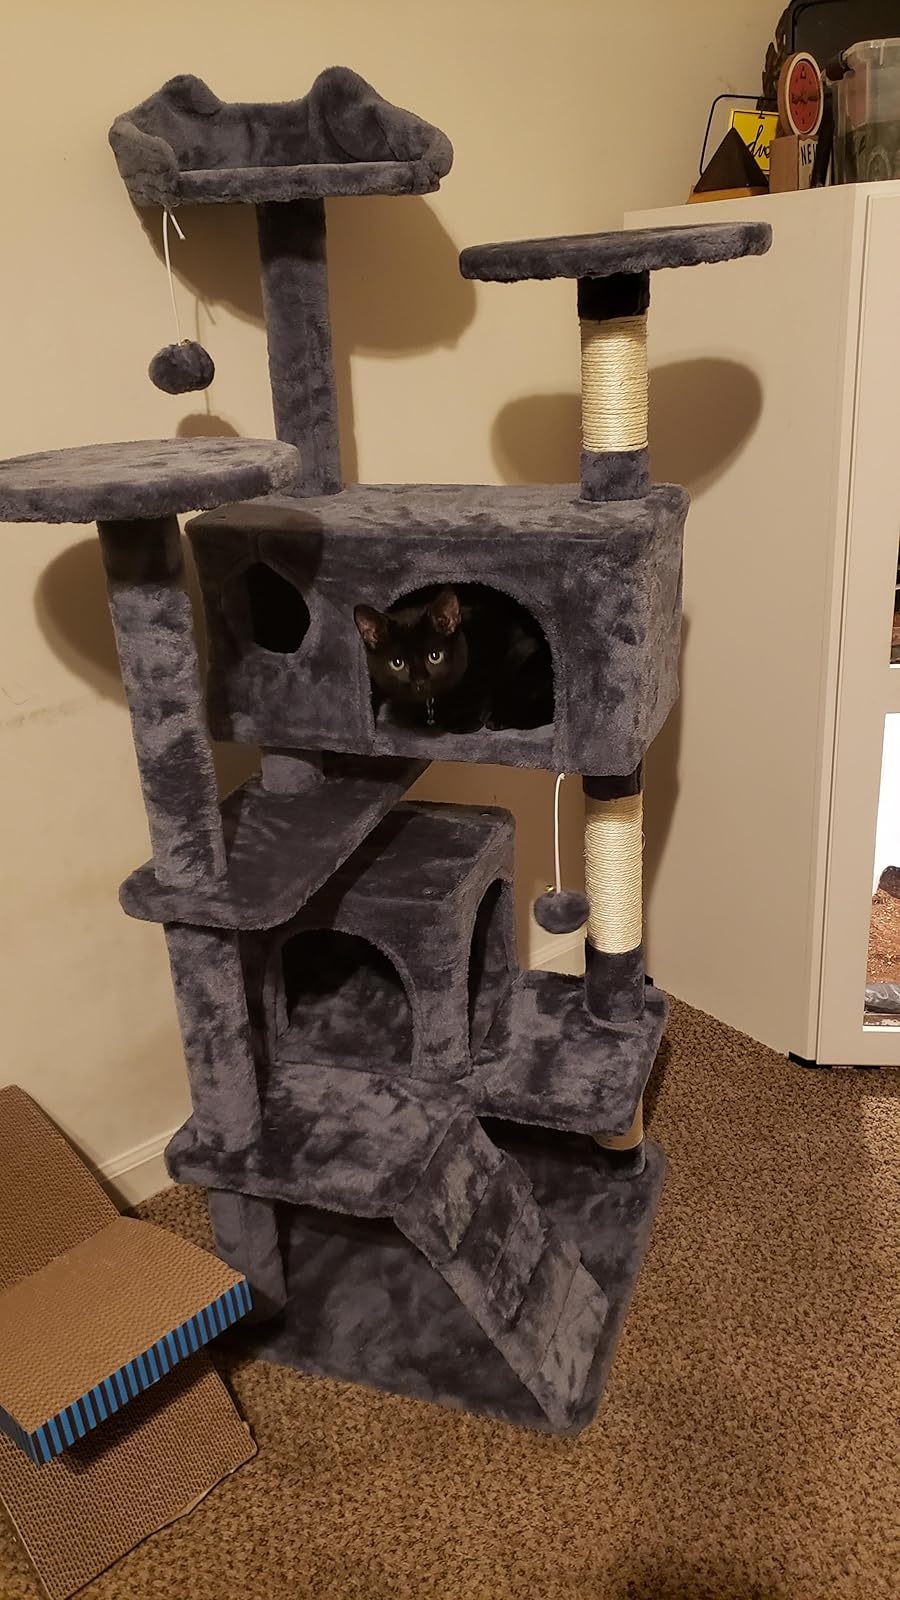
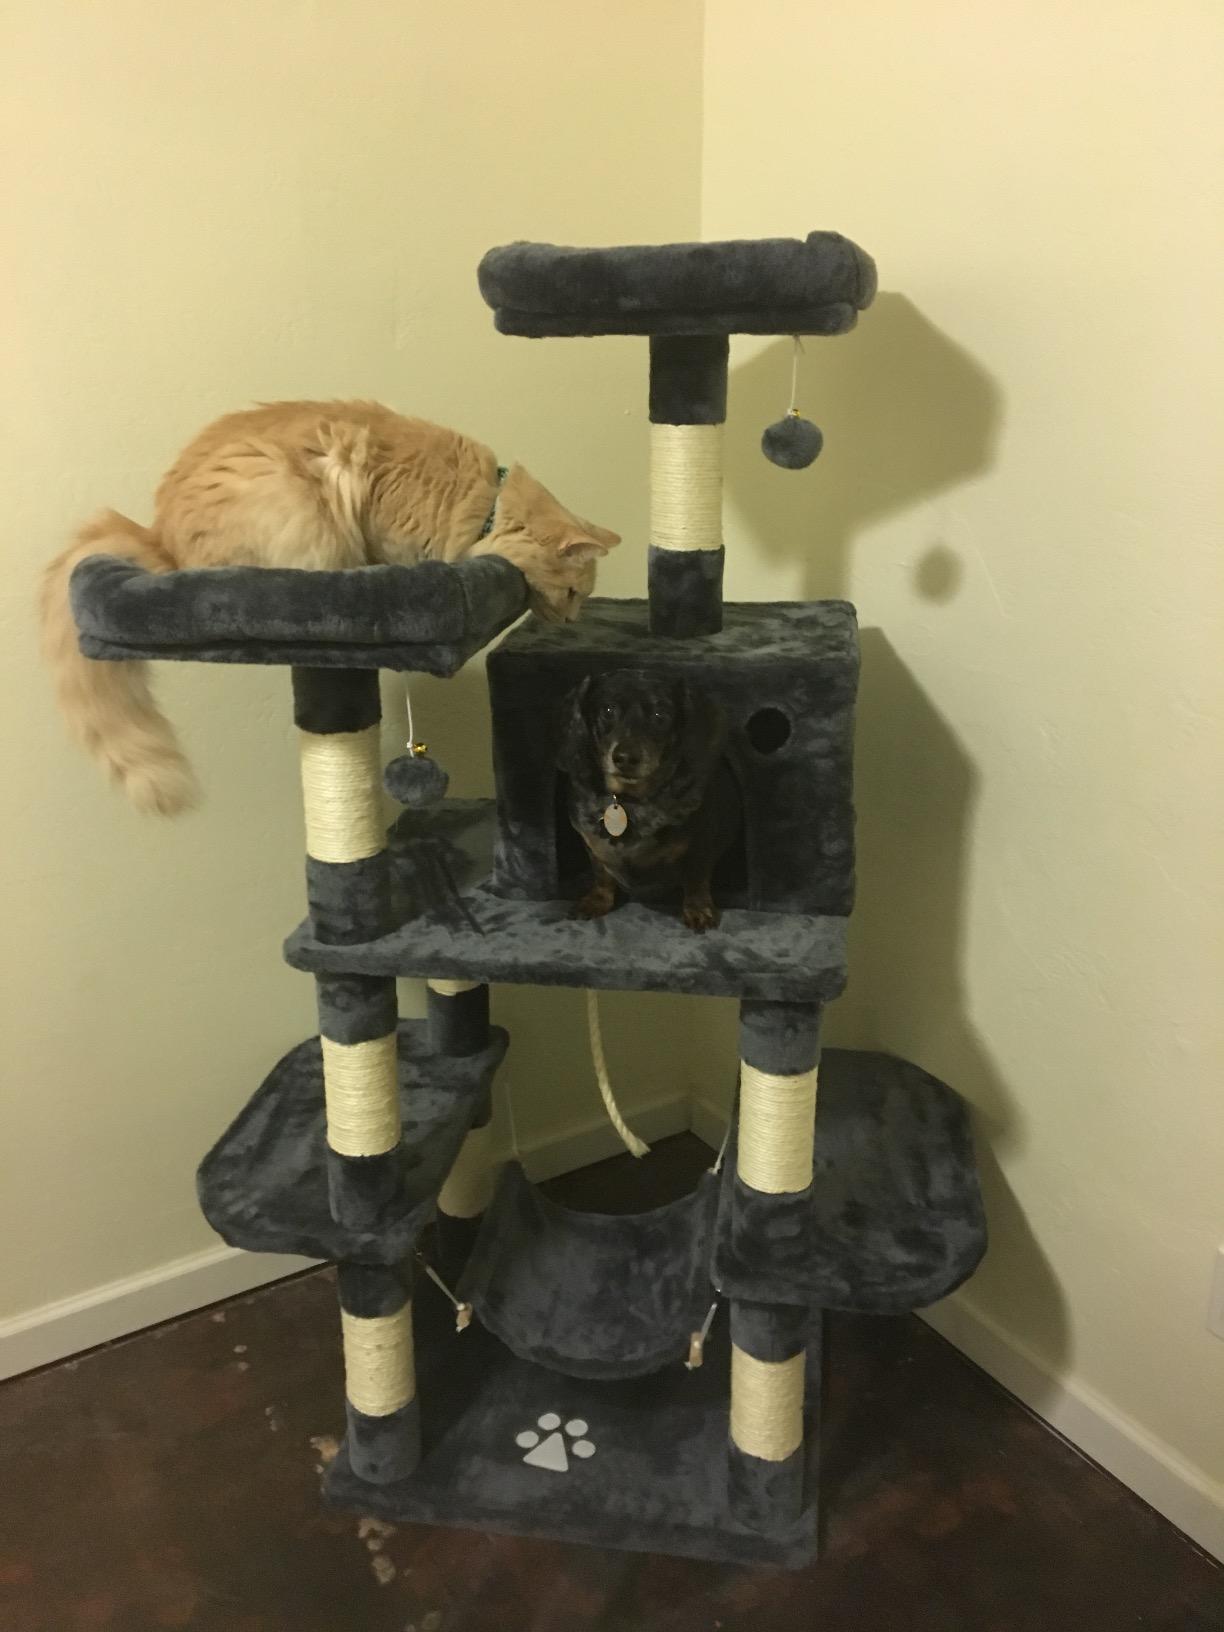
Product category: items_cat tree
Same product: no